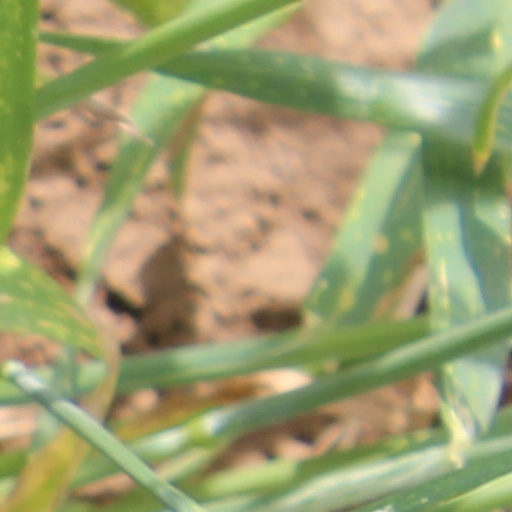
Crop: wheat